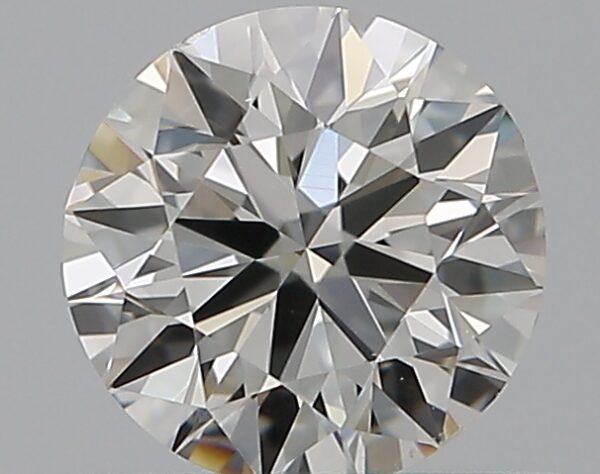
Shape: round
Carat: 0.5
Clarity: VS2
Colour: I
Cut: EX
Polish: EX
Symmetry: VG
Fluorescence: N
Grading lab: GIA
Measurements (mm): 5.05 x 5.12 x 3.14